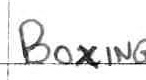
Label: boxing